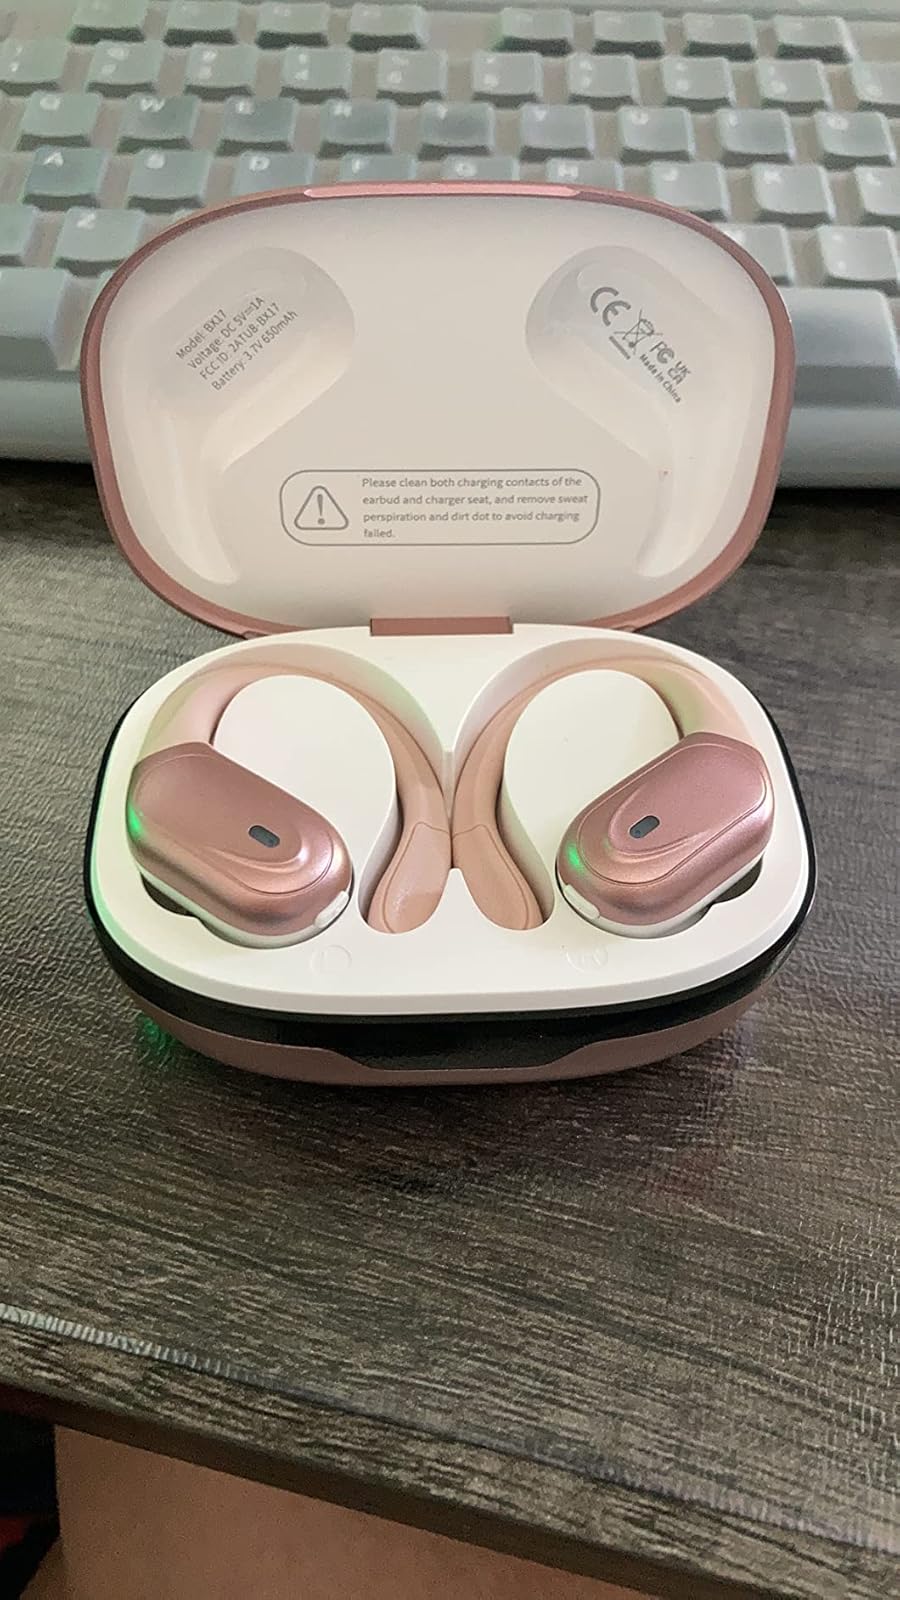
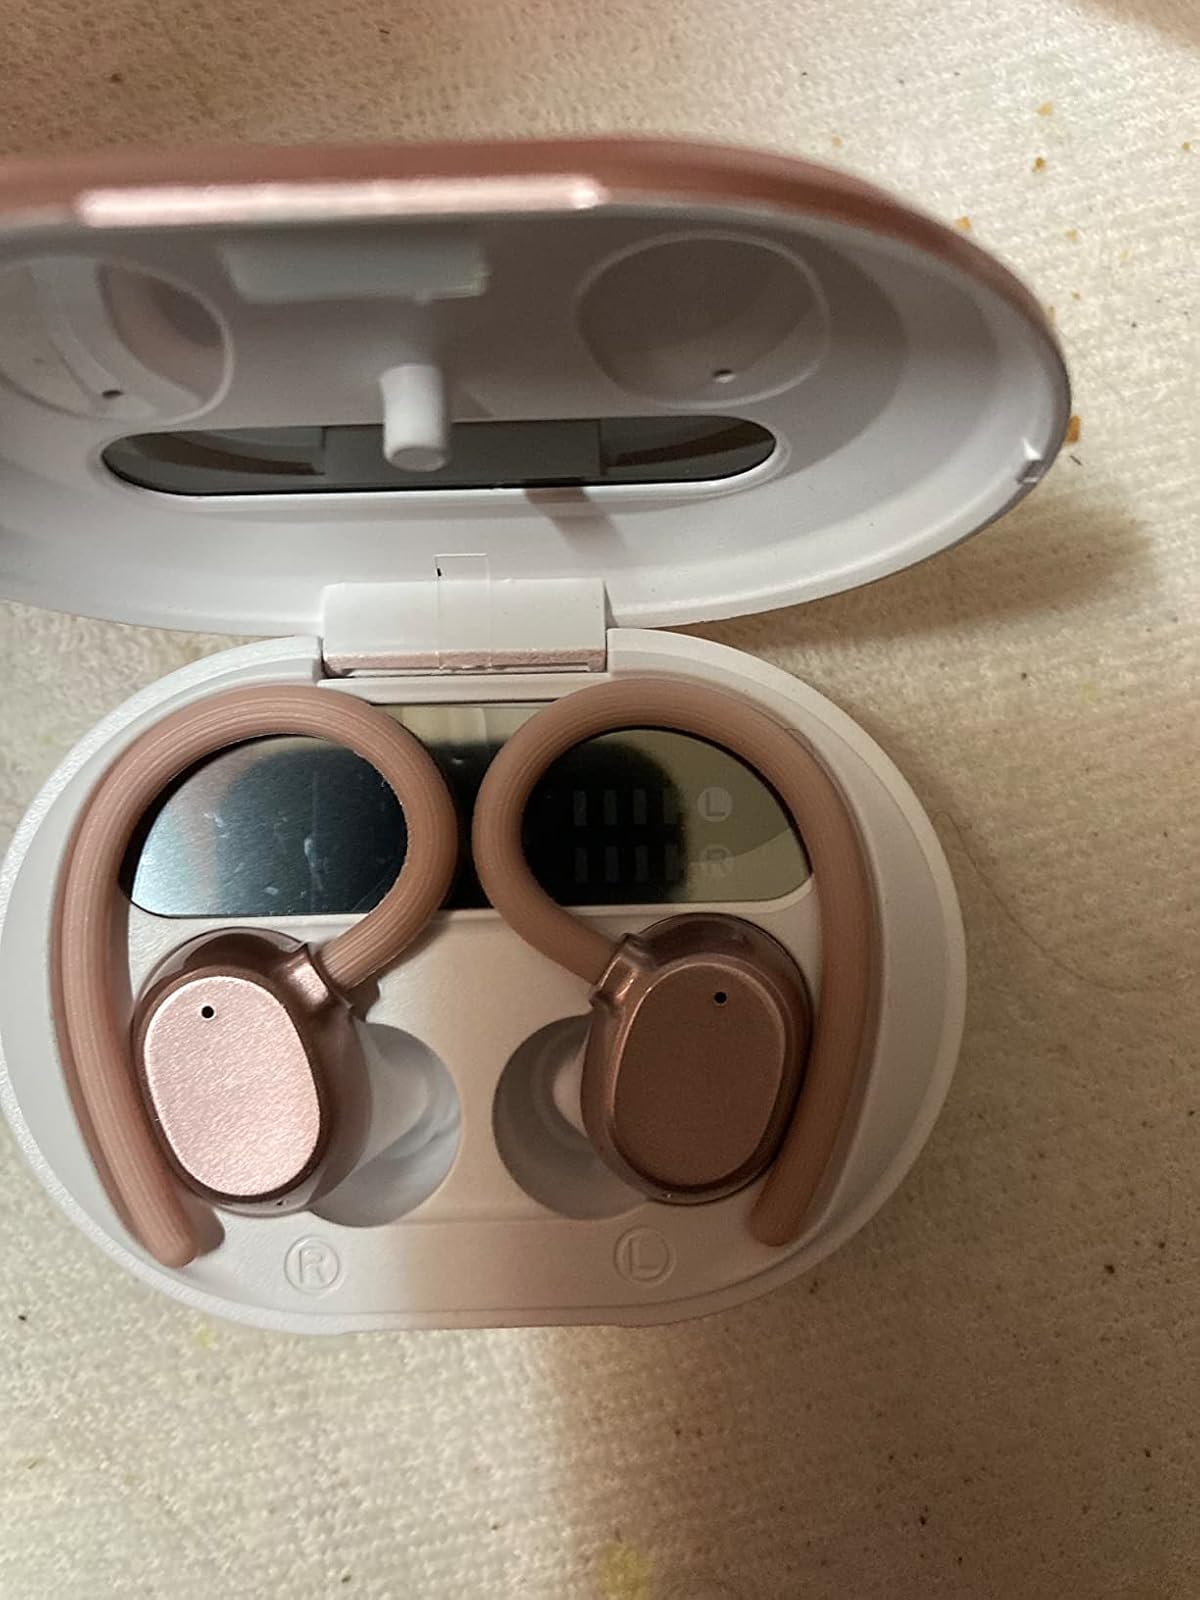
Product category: earbuds
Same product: no